Bani Walid detention camp

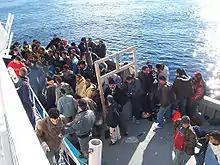
Migrants arrived in Lampedusa, Italy

The Geneva nonprofit agency Global Detention Project has reported that the Bani Walid Immigrant Detention Centre has been in operation since 2009. After the 2011 fall of the government of Muammar Gaddafi, Libya became a major site of transit for migrants desperate to reach Europe, and Bani Walid is an important node in the migration route. As of 2018 there were approximately 700,000 migrants in Libya.